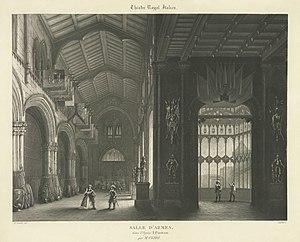
I puritani est un opéra en 3 actes de Vincenzo Bellini sur un livret de Carlo Pepoli, basé sur un drame historique de Jacques-François Ancelot et Joseph Xavier Boniface, Têtes rondes et Cavaliers.